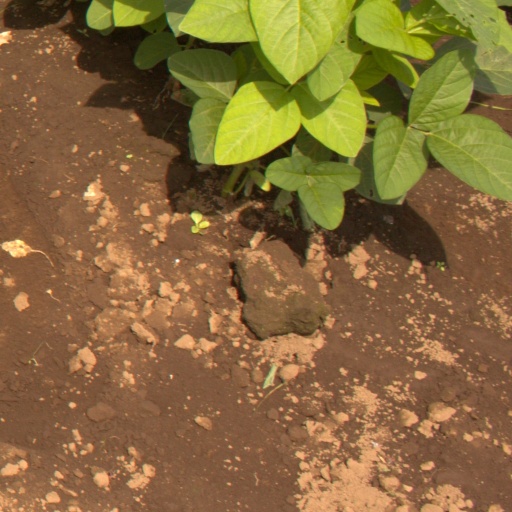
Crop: soybean